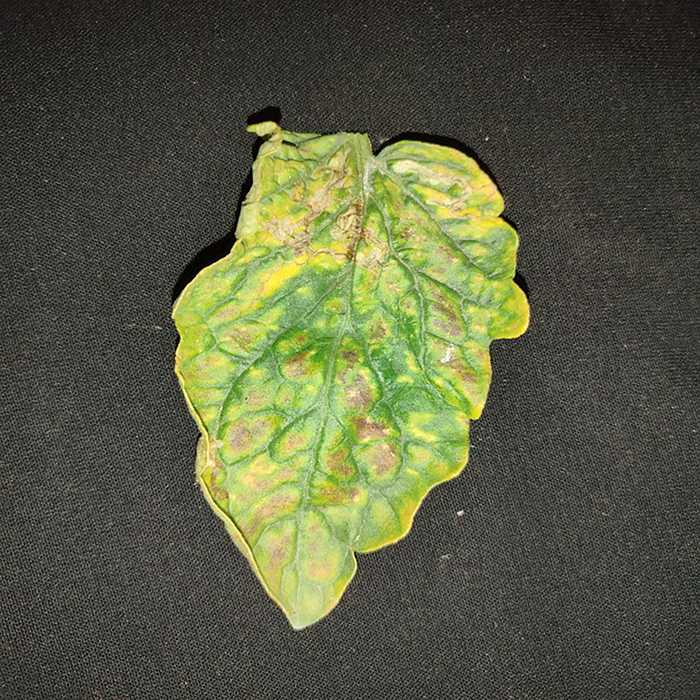
Plant: Tomato
Label: Tomato spotted wilt